Etta Lemon

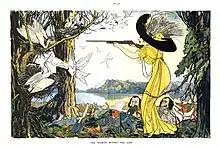
A 1911 "Puck" cartoon showing how plumed hats resulted in the demise of snowy egrets

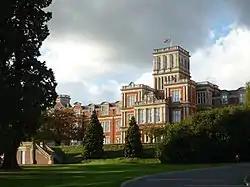
a large Victorian building

A major threat to birds from the late eighteenth century up to just after the First World War was the demand for feathers to decorate women's hats. Although some were obtained from farmed ostriches, huge numbers of wild birds were killed for the millinery trade, many of which were egrets, leading to the trade term "aigrette" for such plumes. Many other species were also used in fashion, ranging from hummingbirds to storks and cranes.